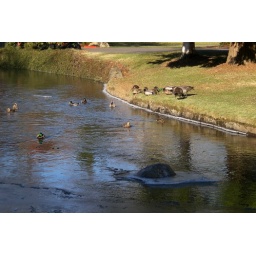
this was taken in the winter. Notice the ducks are swimming among ice in the water